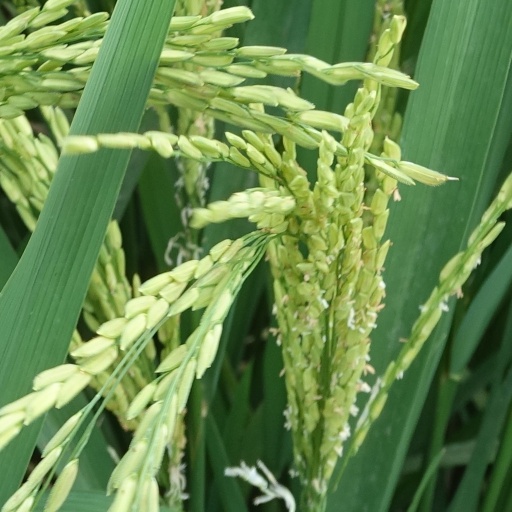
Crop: rice